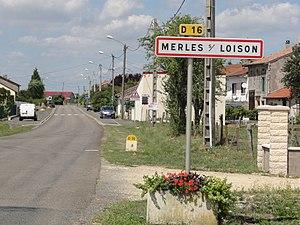
Merles-sur-Loison est une commune française située dans le département de la Meuse, en région Grand Est.